Touchscreen

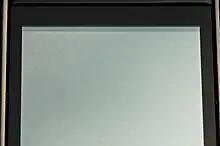
Capacitive touchscreen of a mobile phone

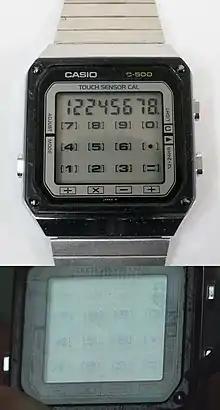
The Casio TC500 Capacitive touch sensor watch from 1983, with angled light exposing the touch sensor pads and traces etched onto the top watch glass surface

A capacitive touchscreen panel consists of an insulator, such as glass, coated with a transparent conductor, such as indium tin oxide (ITO). As the human body is also an electrical conductor, touching the surface of the screen results in a distortion of the screen's electrostatic field, measurable as a change in capacitance. Different technologies may be used to determine the location of the touch. The location is then sent to the controller for processing. Some touchscreens use silver instead of ITO, as ITO causes several environmental problems due to the use of indium. The controller is typically a complementary metal–oxide–semiconductor (CMOS) application-specific integrated circuit (ASIC) chip, which in turn usually sends the signals to a CMOS digital signal processor (DSP) for processing.